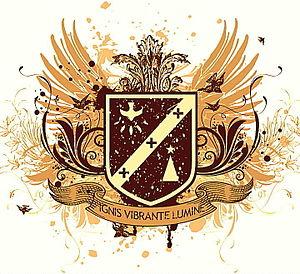
Le collège du Saint Esprit est une institution de l'enseignement secondaire catholique à Maurice qui a été fondée en 1938 par des prêtres de la Congrégation du Saint-Esprit à partir du Collège Père Laval. Situé rue Sir Virgil Naz, à Quatre-Bornes, le collège du Saint-Esprit est considéré comme faisant partie des établissements les plus prestigieux du pays. Le collège n'accueille que des garçons.